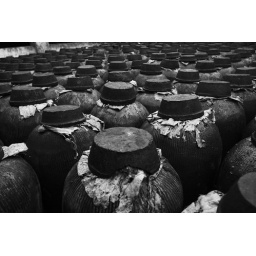
in black and white